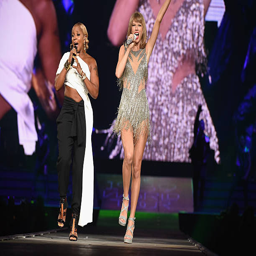
hip hop soul artist and country pop artist perform onstage during country pop artist .